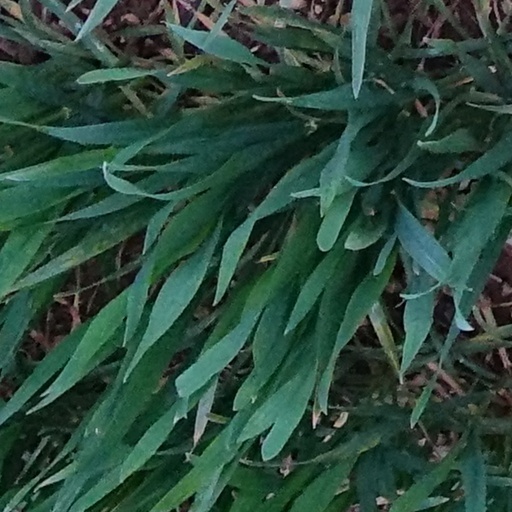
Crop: wheat